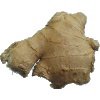
Label: ginger_root